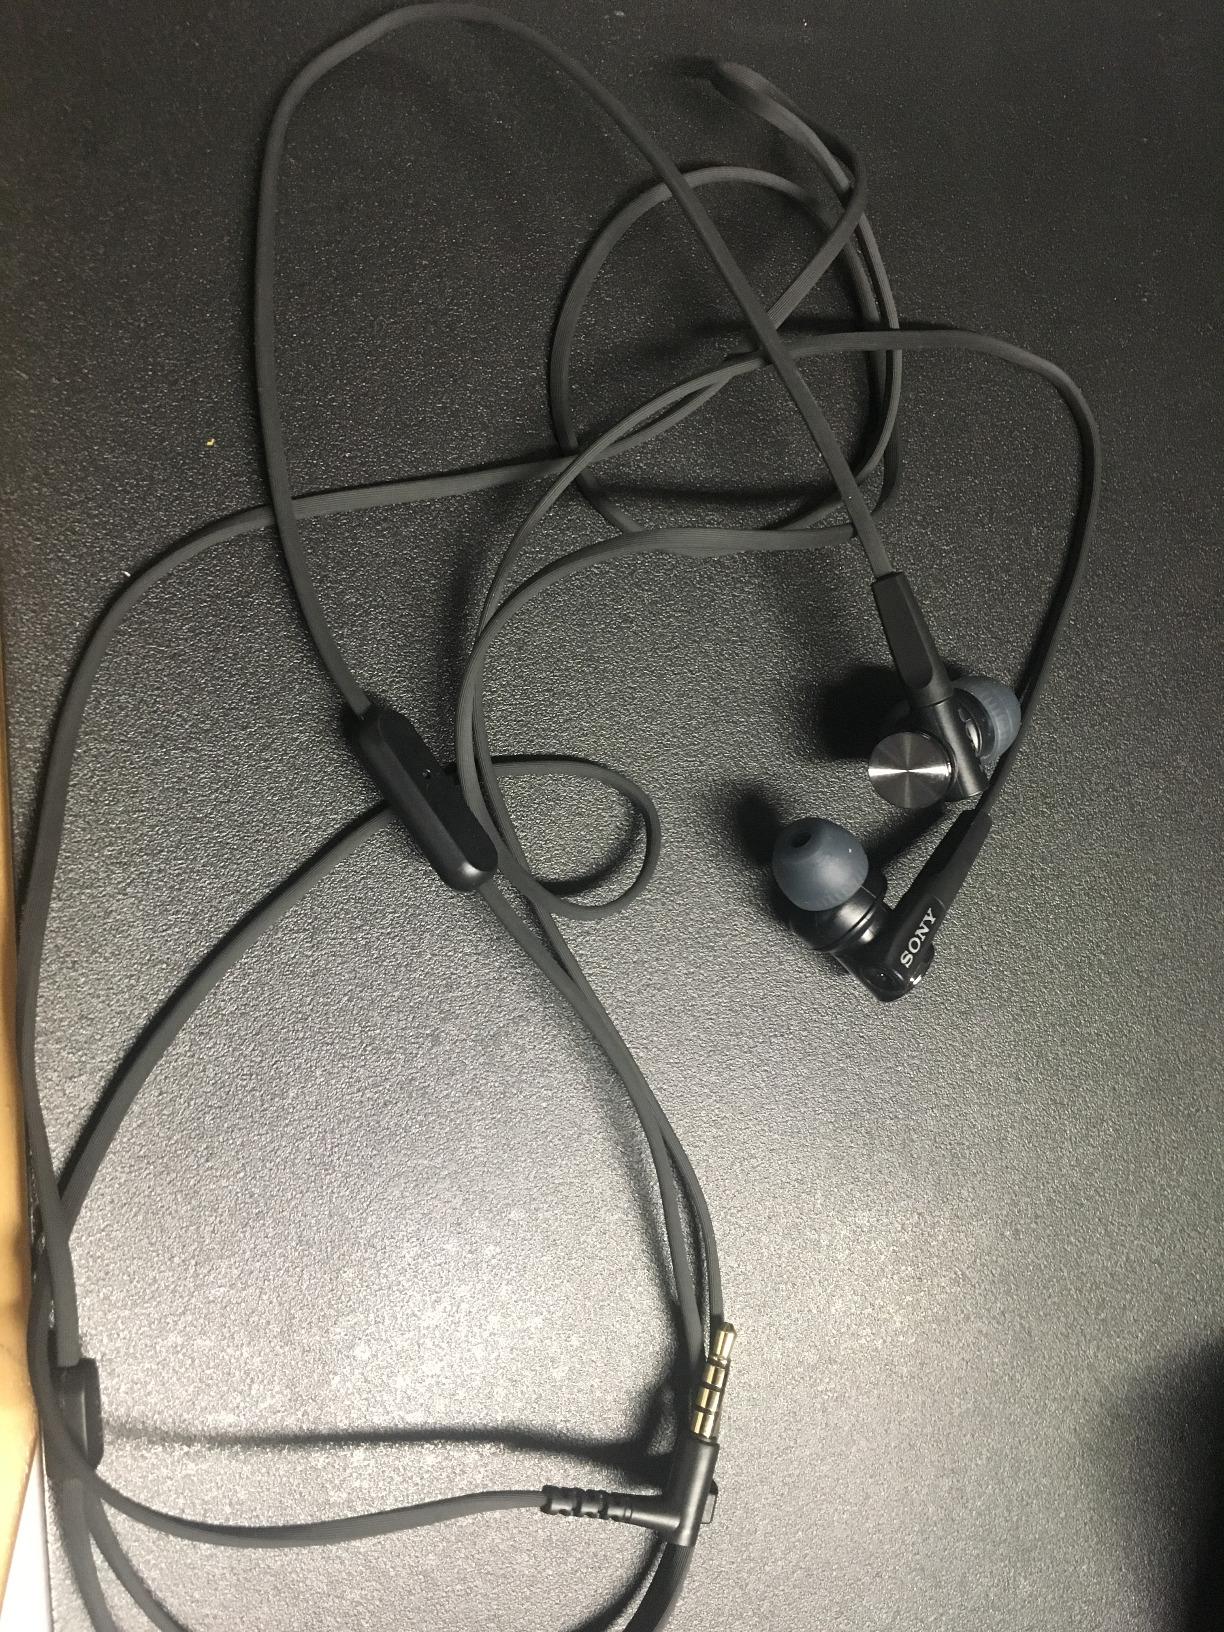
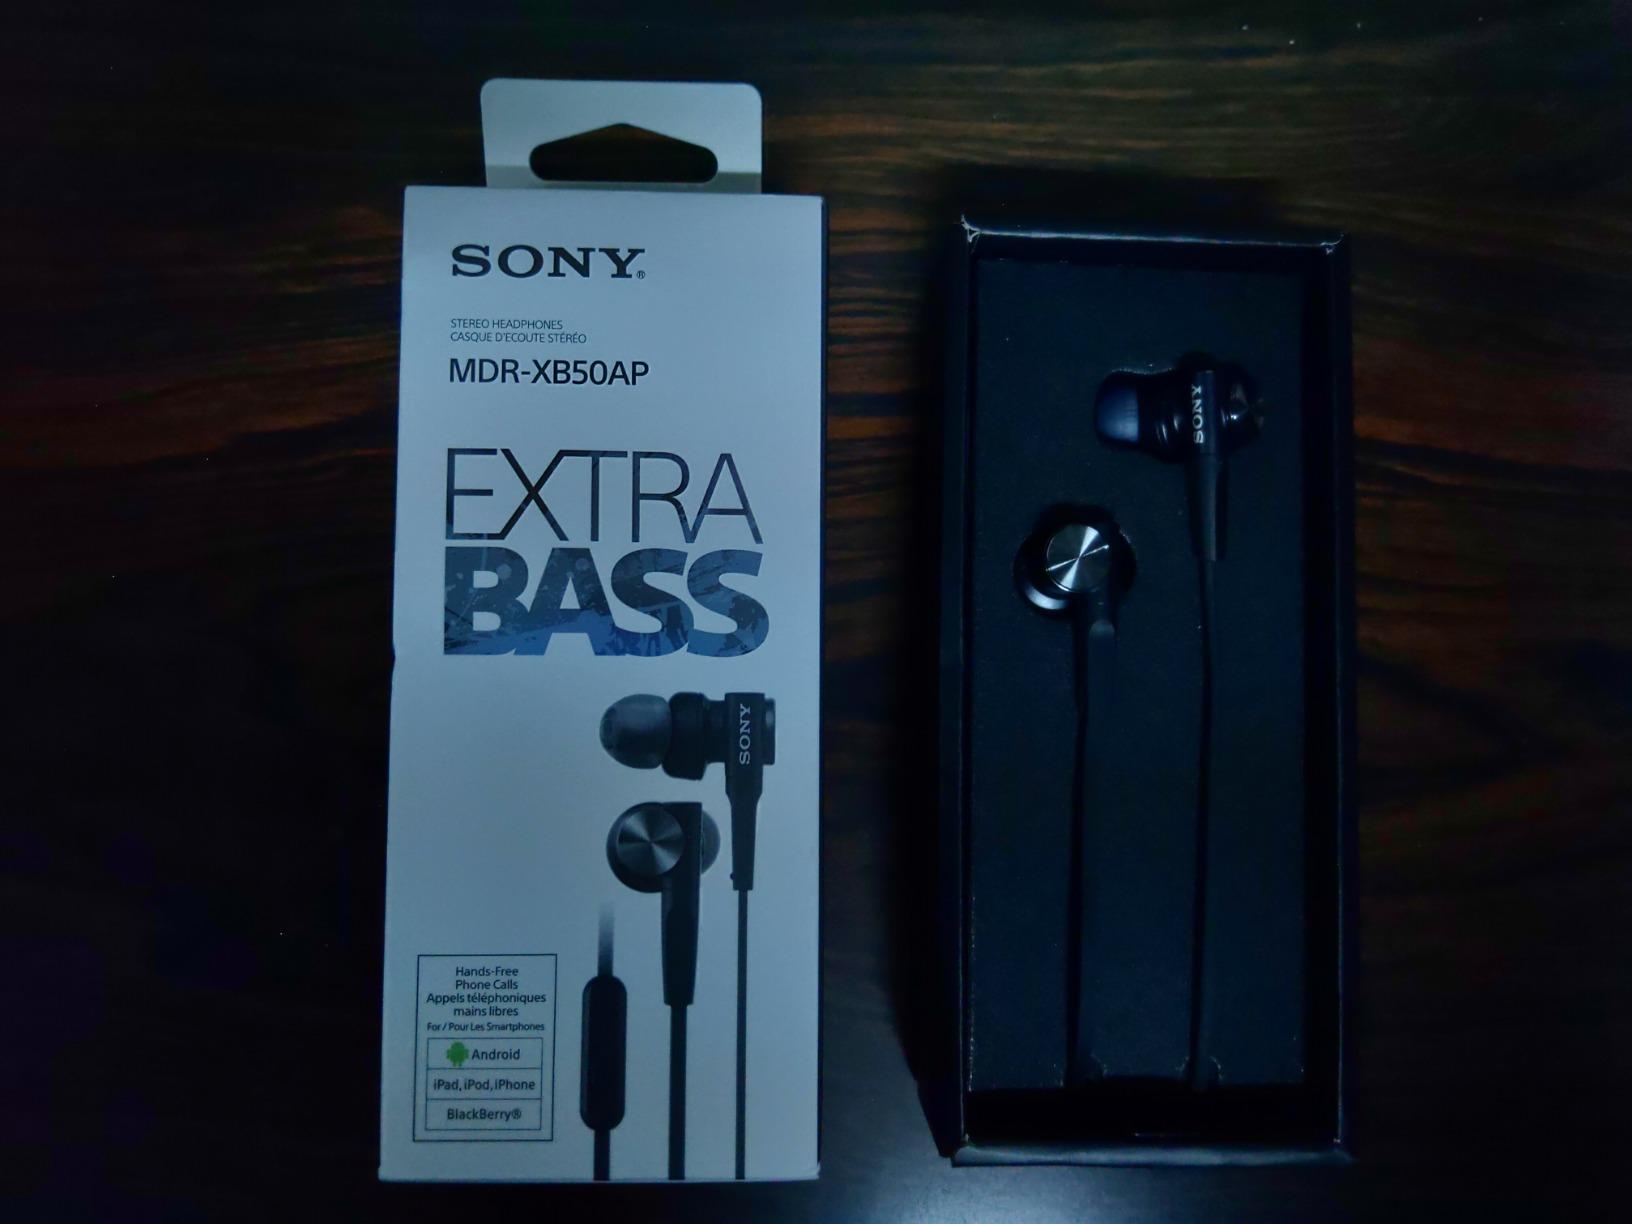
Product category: headphones
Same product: yes